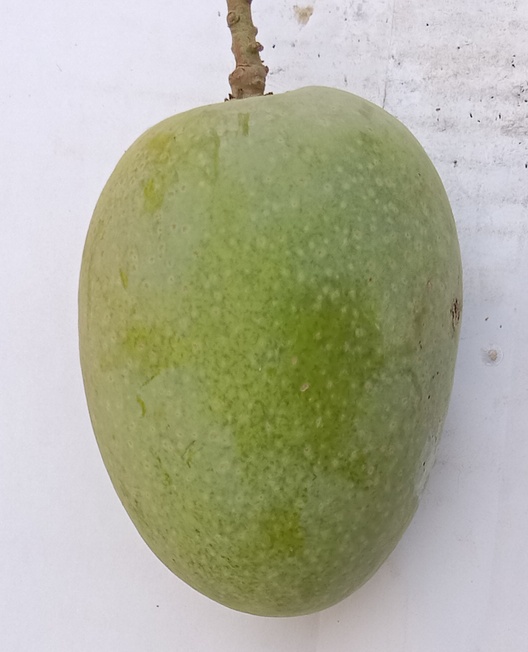
Mango variety: Anwar Ratool